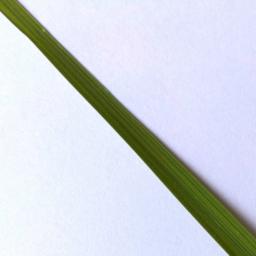
Label: Rice___Healthy